Serhiy Rozhok

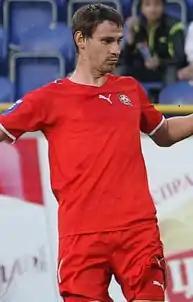
Rozhok in 2011

Serhiy Volodymyrovych Rozhok (25 April 1985 – 24 January 2024) was a Ukrainian professional footballer who played as a midfielder.